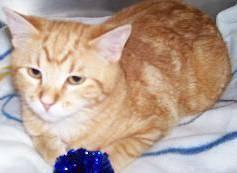
cat